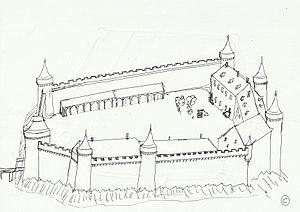
Croquis restituant le château seigneurial de la Garnache vers le XIIIe-XIVe siècle tel qu'il aurait pu être.
Le château ancien de La Garnache est un ancien château situé à La Garnache dans la Vendée en région Pays de la Loire.